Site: brandenburg
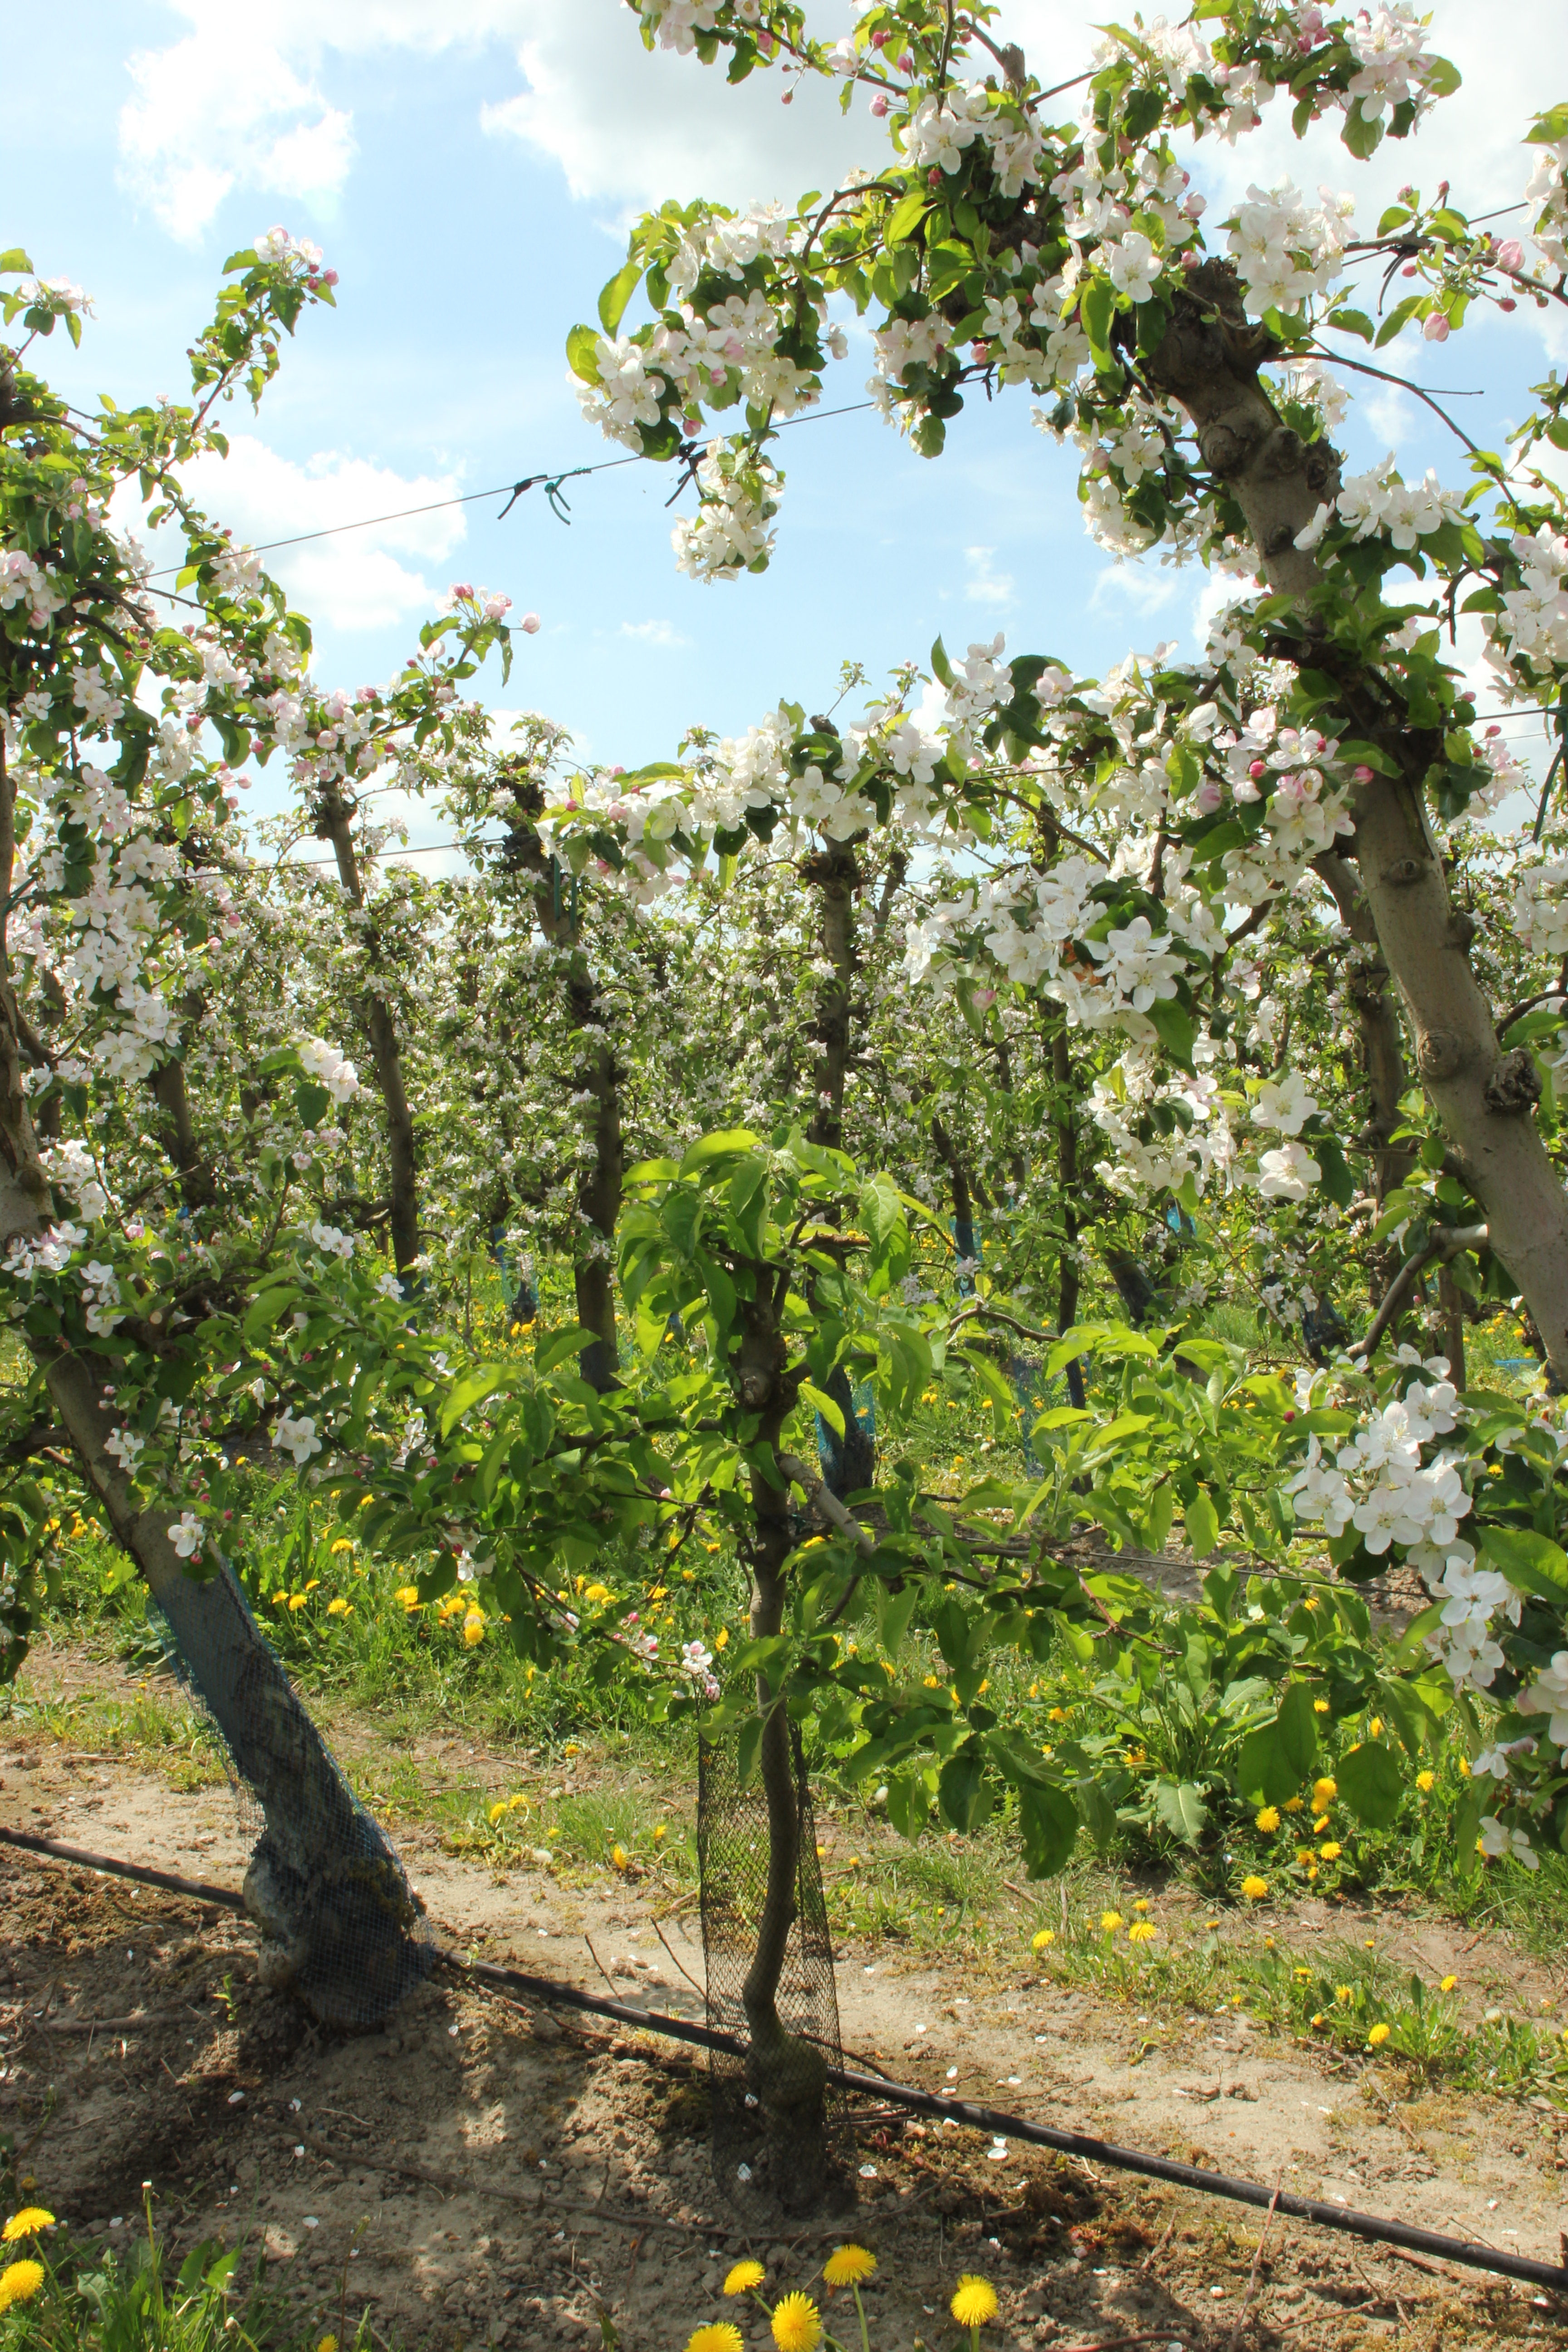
Growth stage (BBCH 65): Flowering